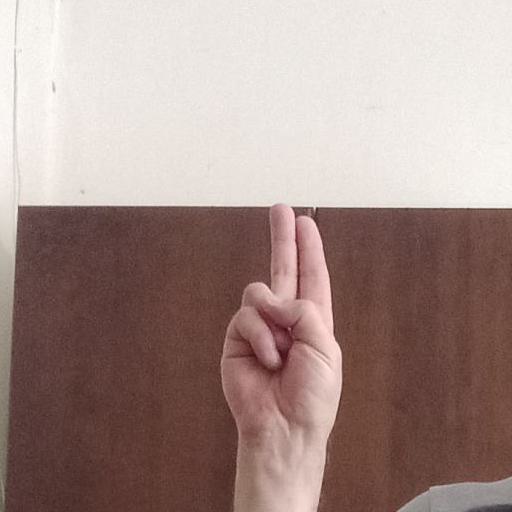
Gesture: two_up